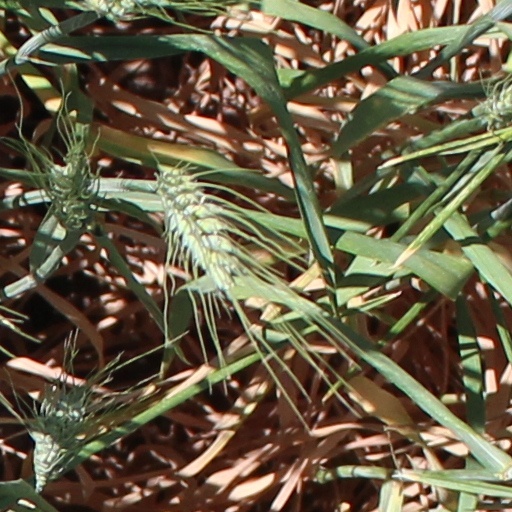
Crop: wheat